John Mensah

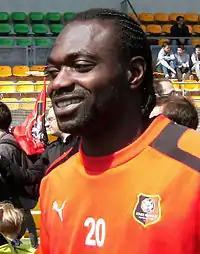
Mensah pictured in his second spell at Rennes.

On 2 January 2013, after having his Lyon contract terminated, Mensah returned as a free agent to Rennes, signing a six-month contract. Upon joining the club, he was issued the 25 number shirt.